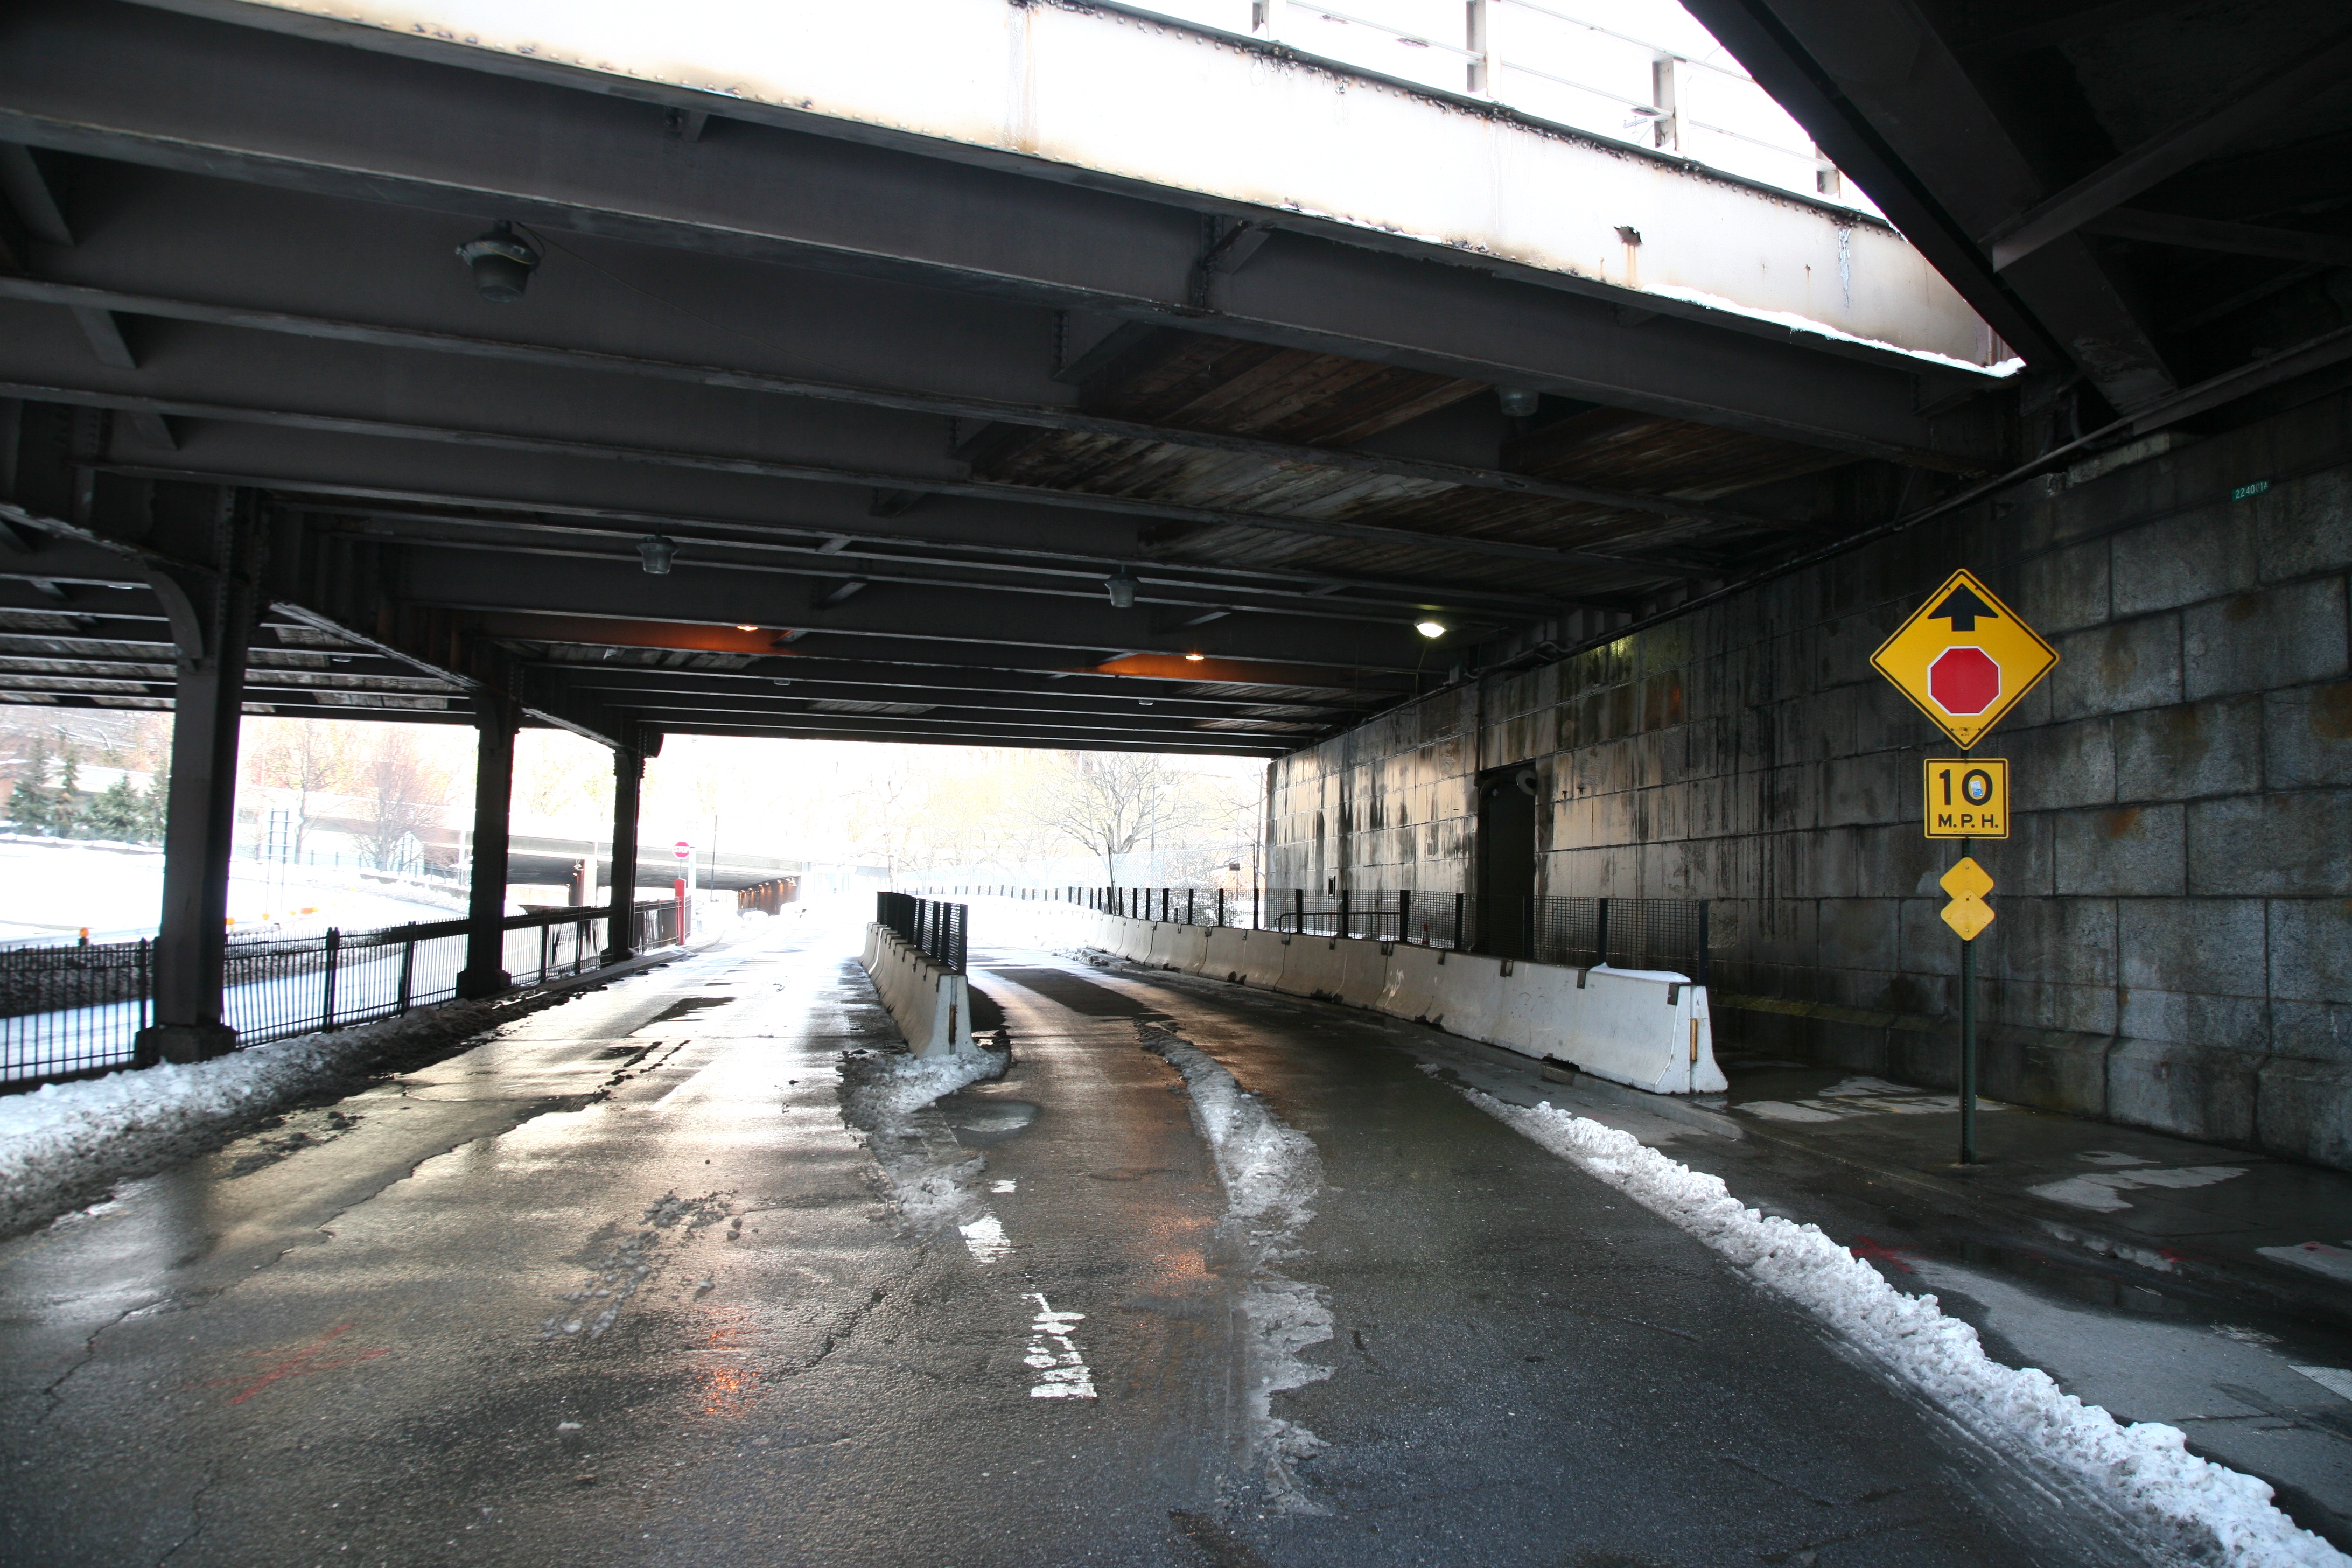
bridge, parking, overpass, tunnel, manhattan, subway, transport, nyc, canon, train station, parking lot, public transport, metro station, newyork, brooklynbridge, infrastructure, newyorkcity, ny, 5d, promenade, pont, urbanlandscape, rosestreet, urban area, rapid transit